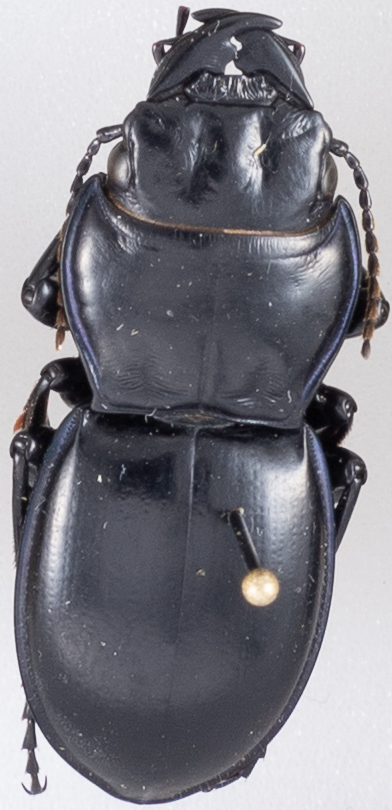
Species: Pasimachus californicus
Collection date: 2022-07-04
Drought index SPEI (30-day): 1.01
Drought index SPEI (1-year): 0.47
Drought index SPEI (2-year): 0.03